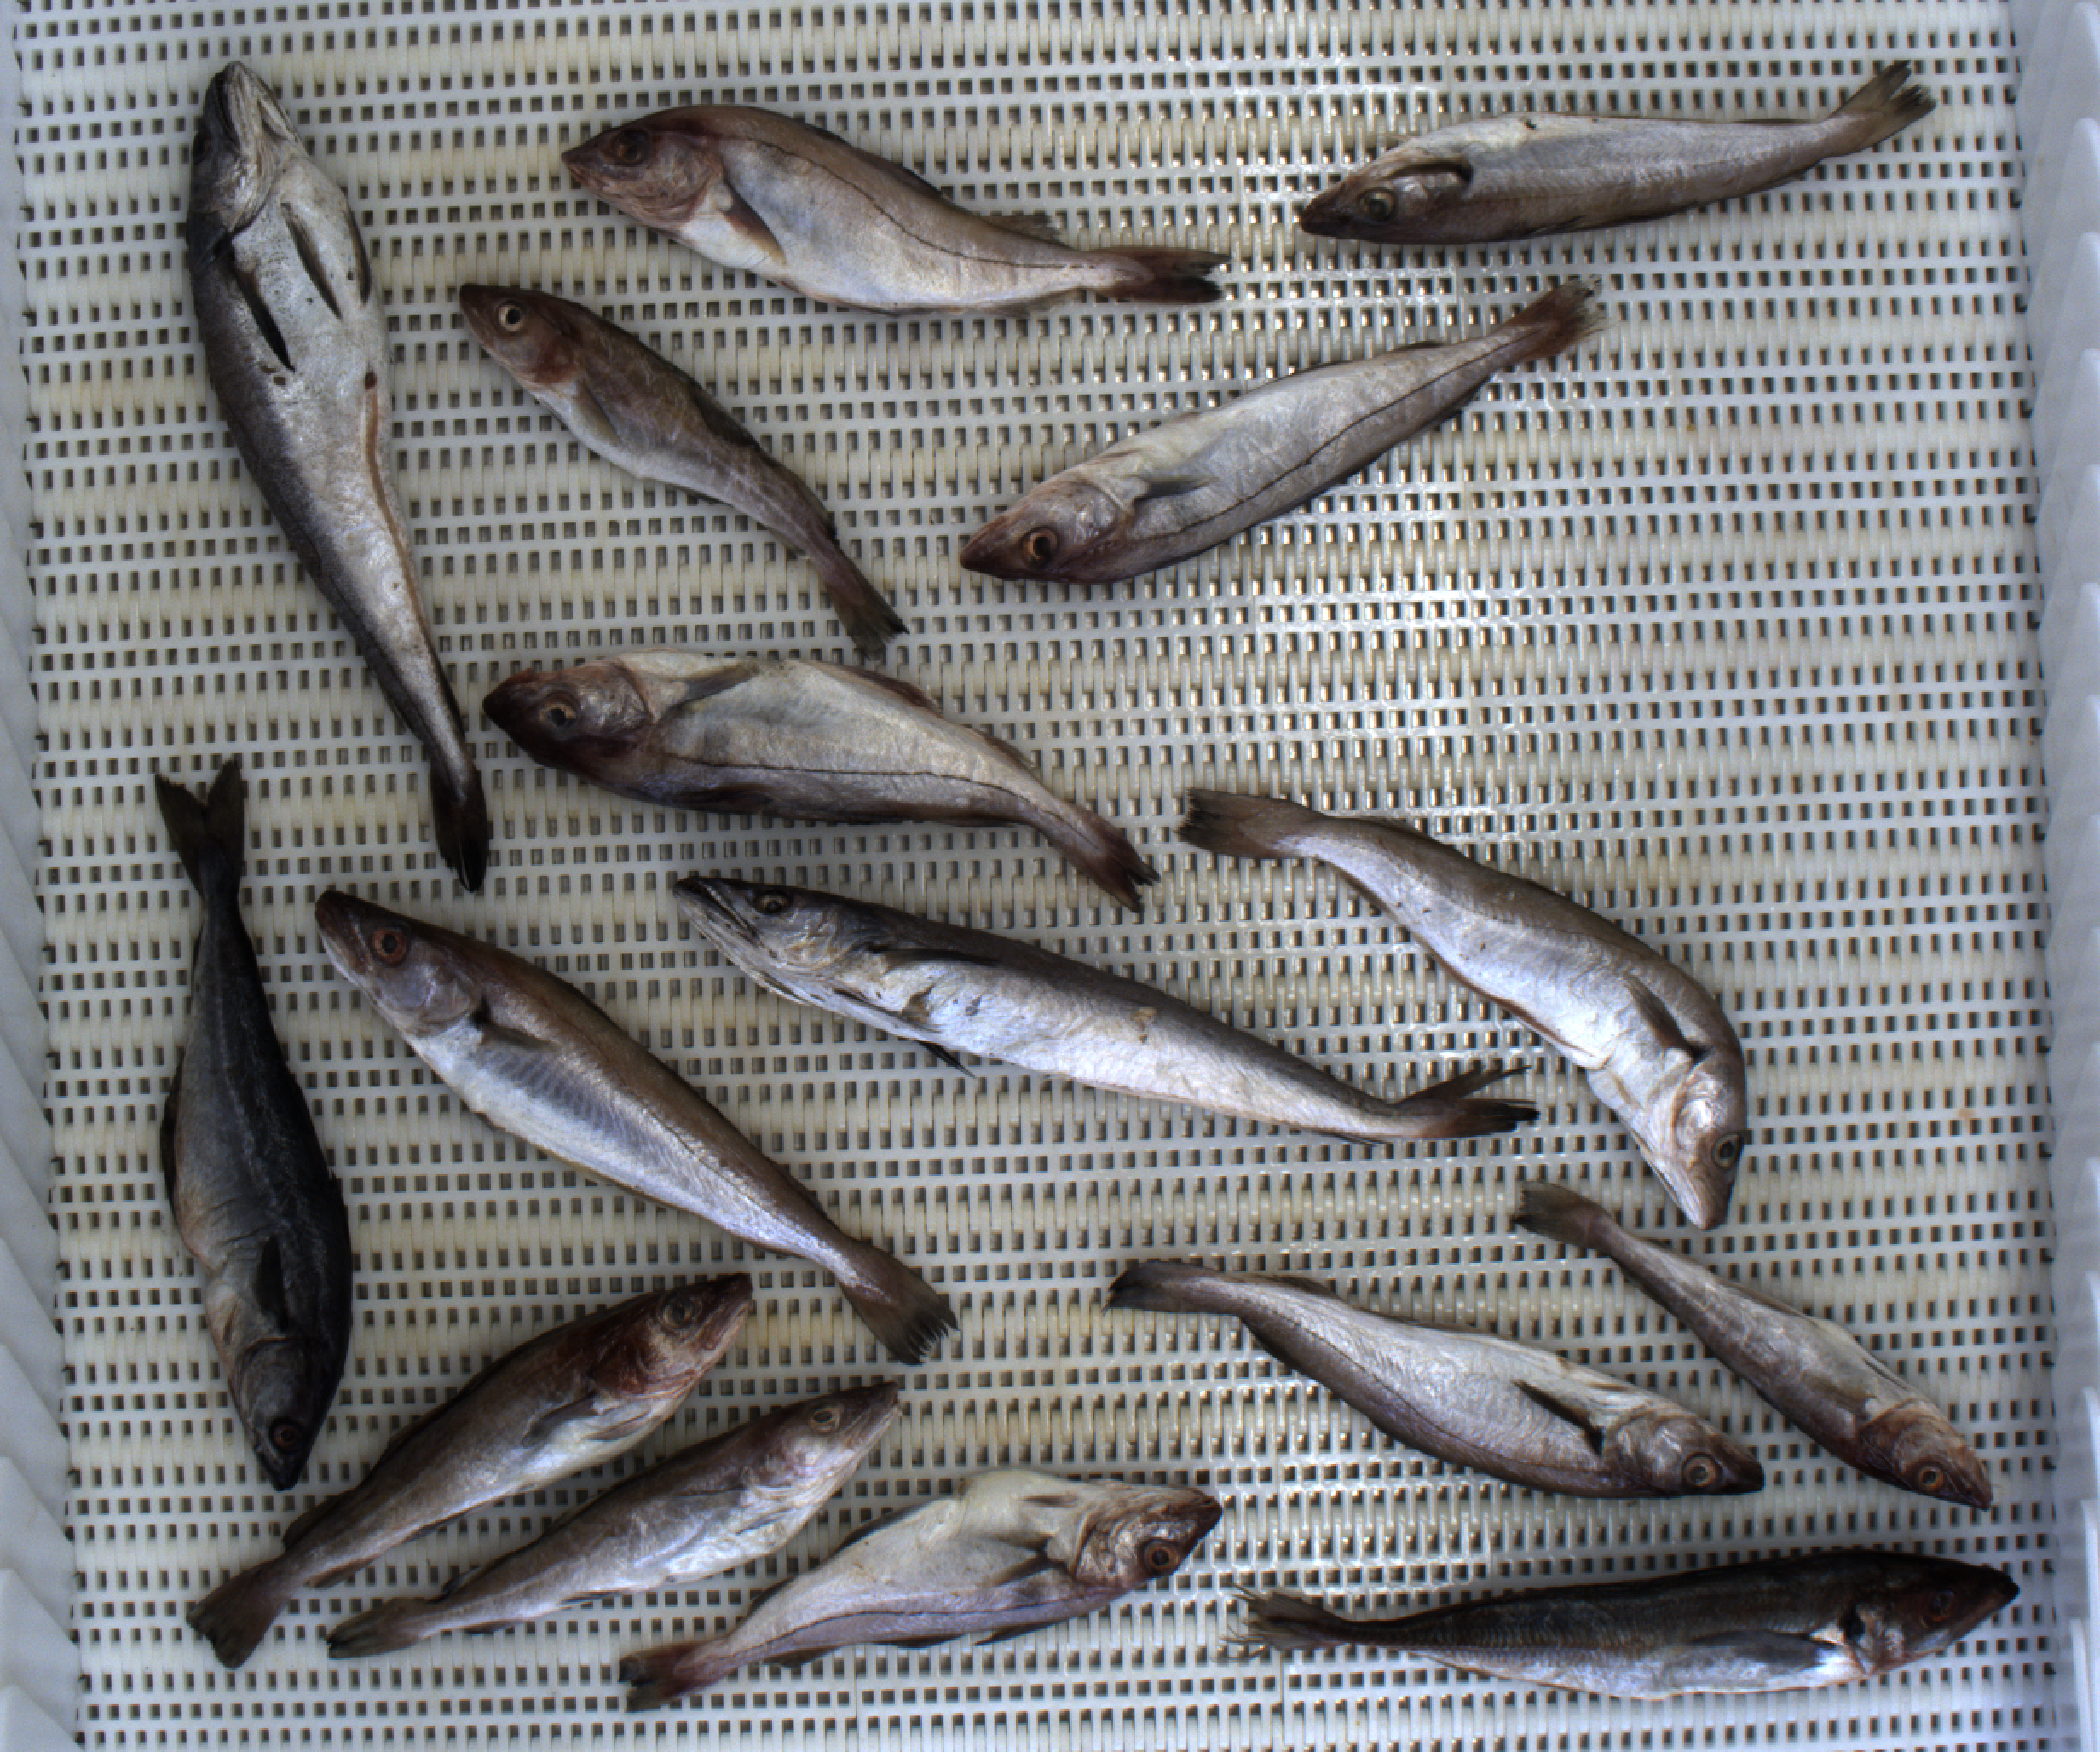
Total fish: 16
Cod: 4
Haddock: 4
Whiting: 4
Hake: 2
Horse mackerel: 1
Saithe: 1
Other: 0